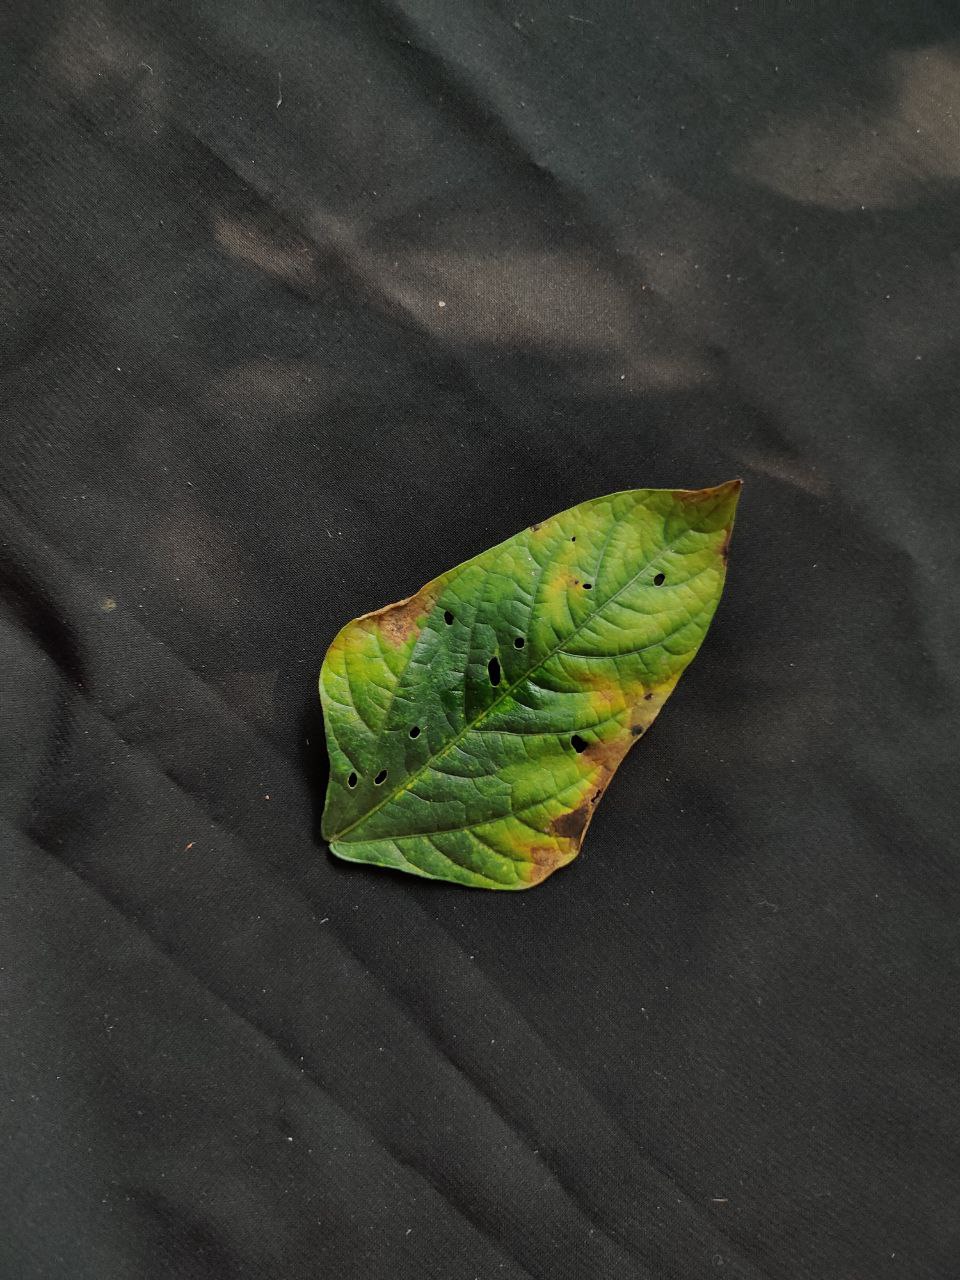
Crop: cowpea
Leaf condition: Bacterial wilt